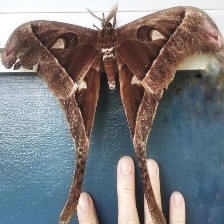
Species: HERCULES MOTH